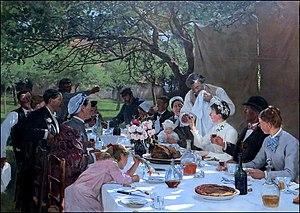
Un Repas de Noces à Yport